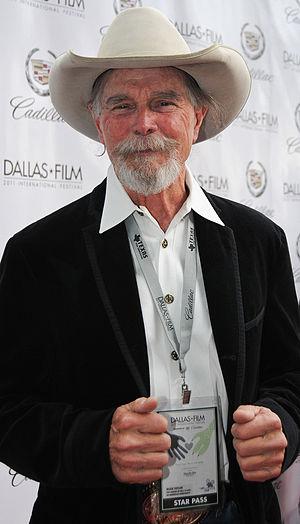
Buck Taylor est un acteur américain né le 13 mai 1938 à Hollywood, Californie.